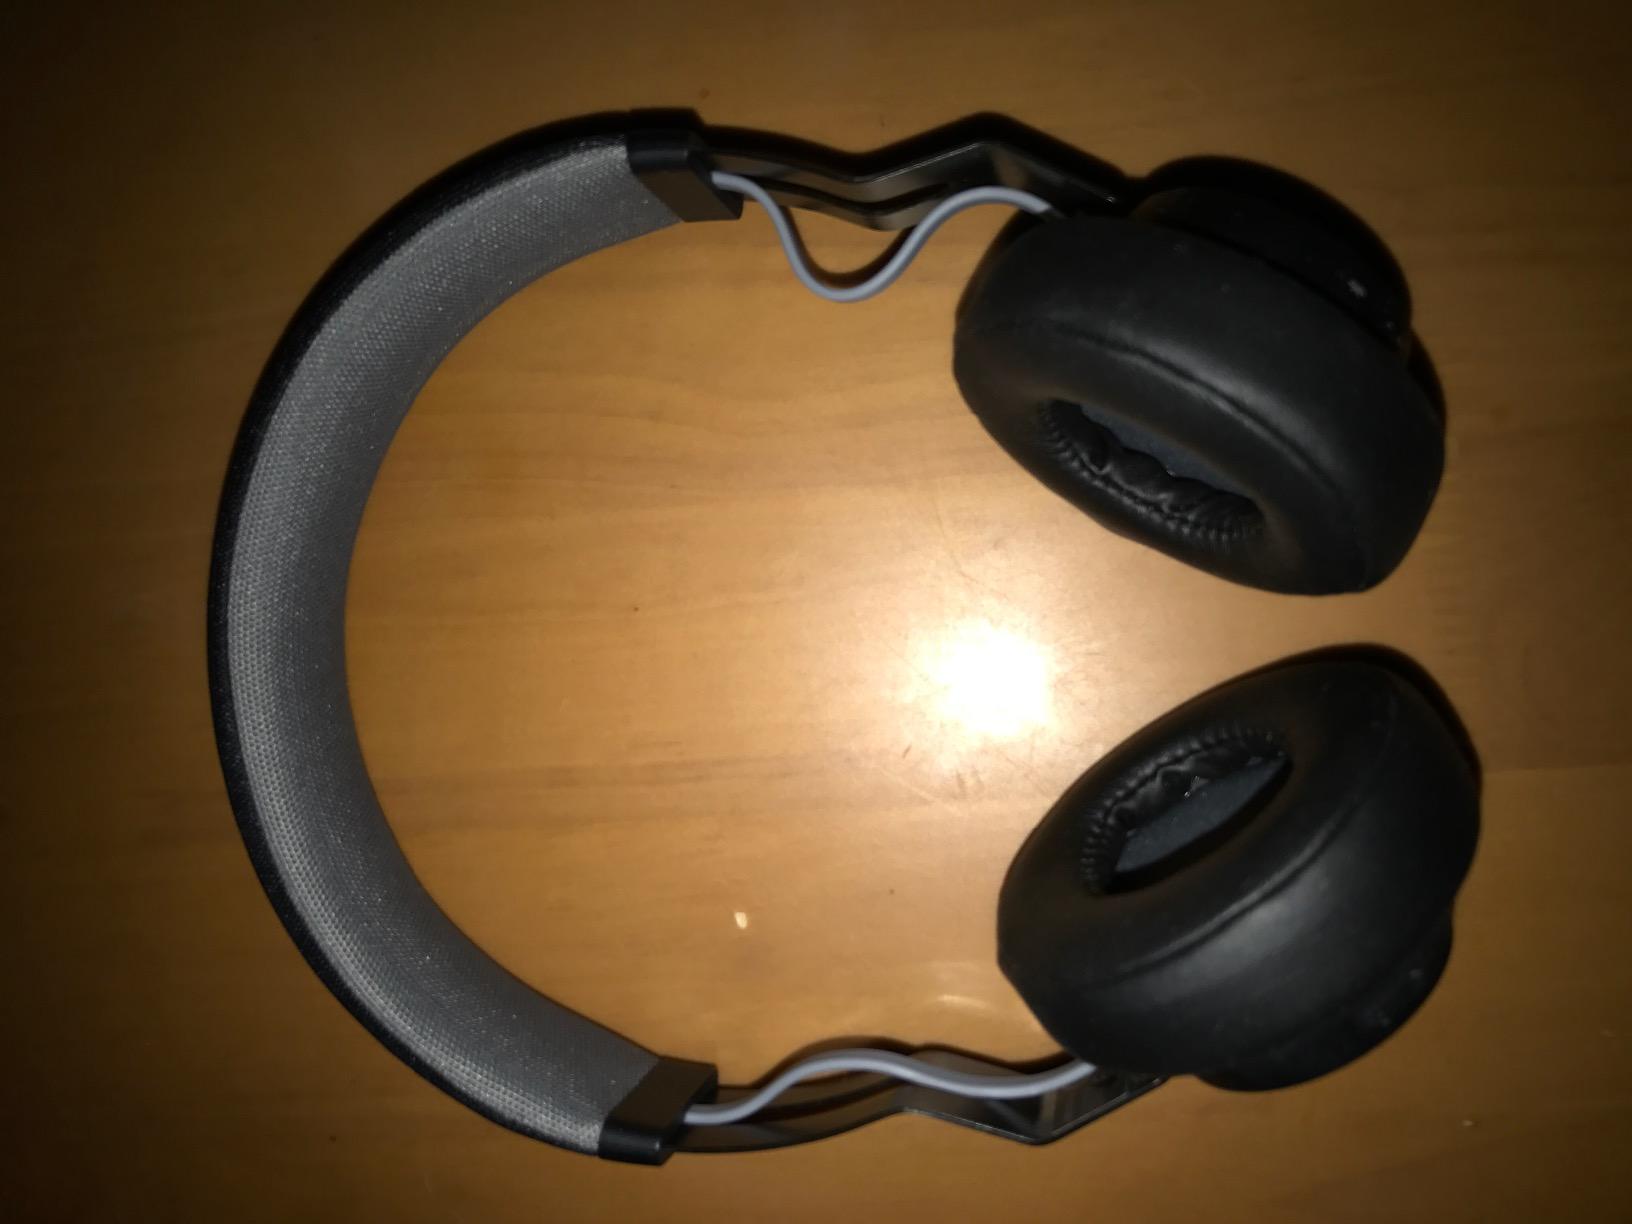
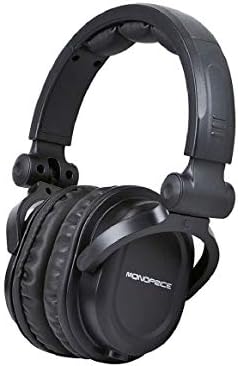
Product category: headphones
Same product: no